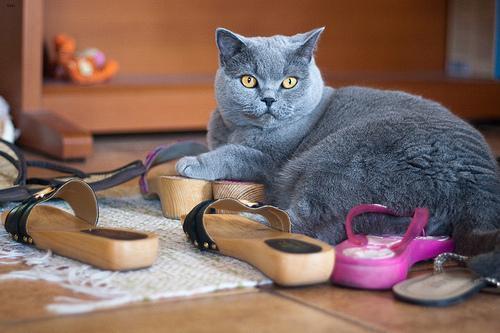
British Shorthair